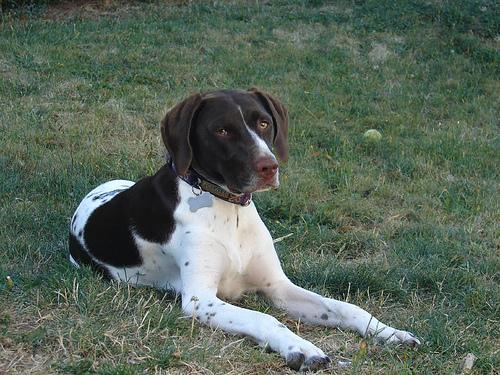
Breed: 211-n000059-German_short_haired_pointer